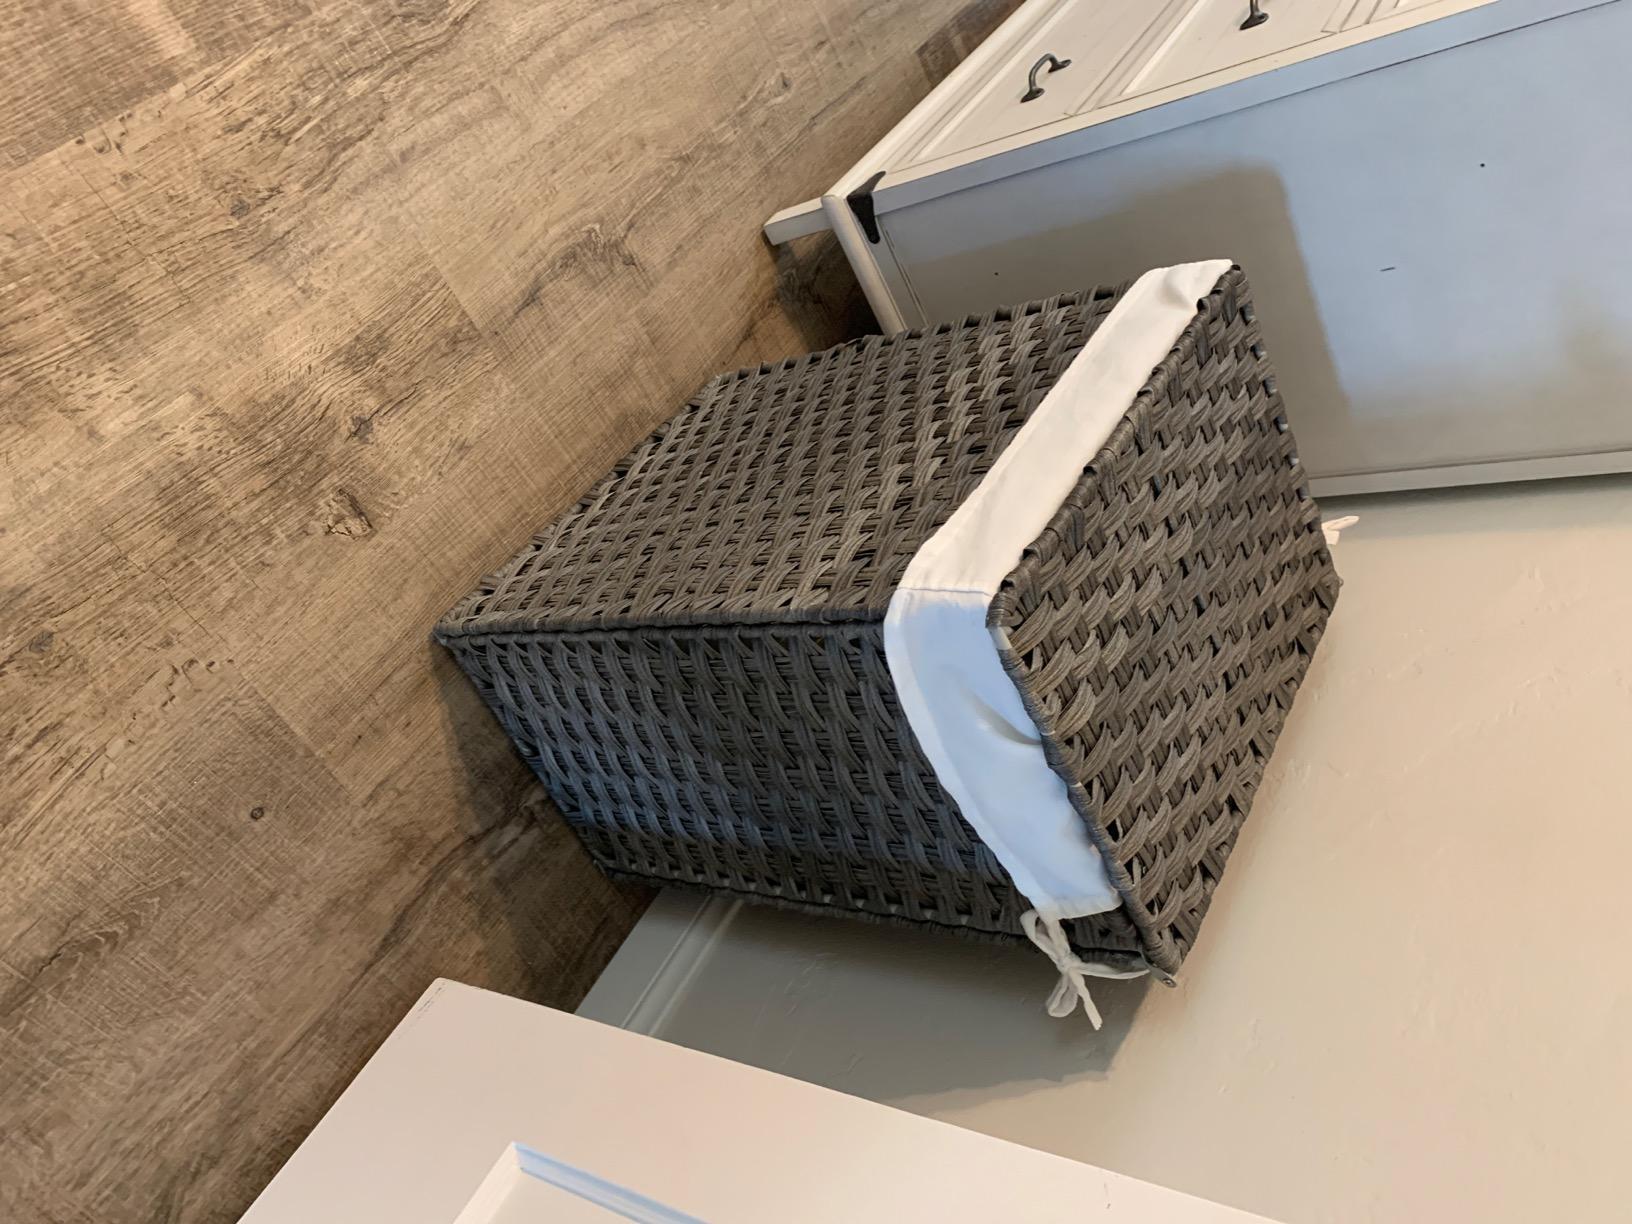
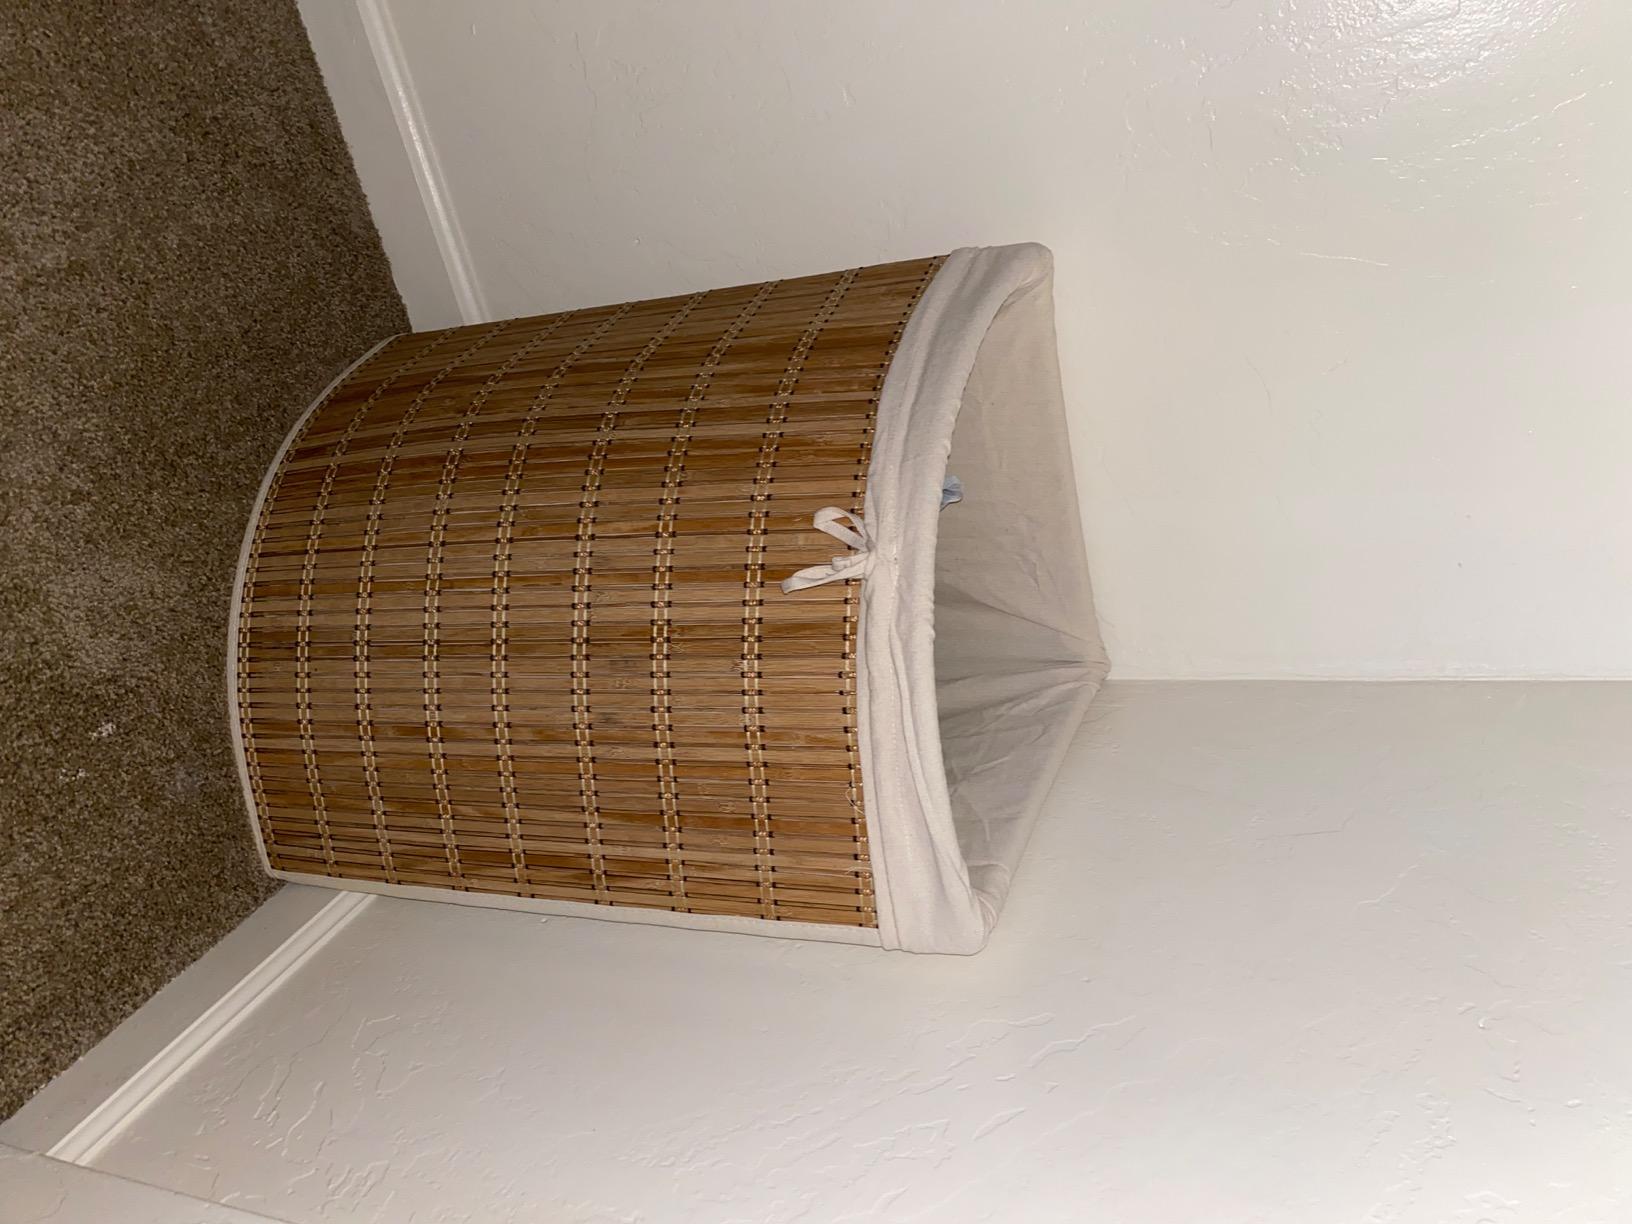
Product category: items_hamper
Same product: no